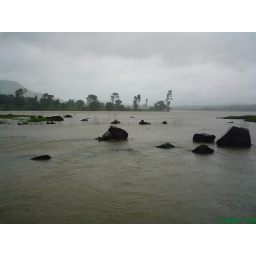
We had to cross this mini river formed by a nearby overflooded water reservoir.